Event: Nepal Earthquake
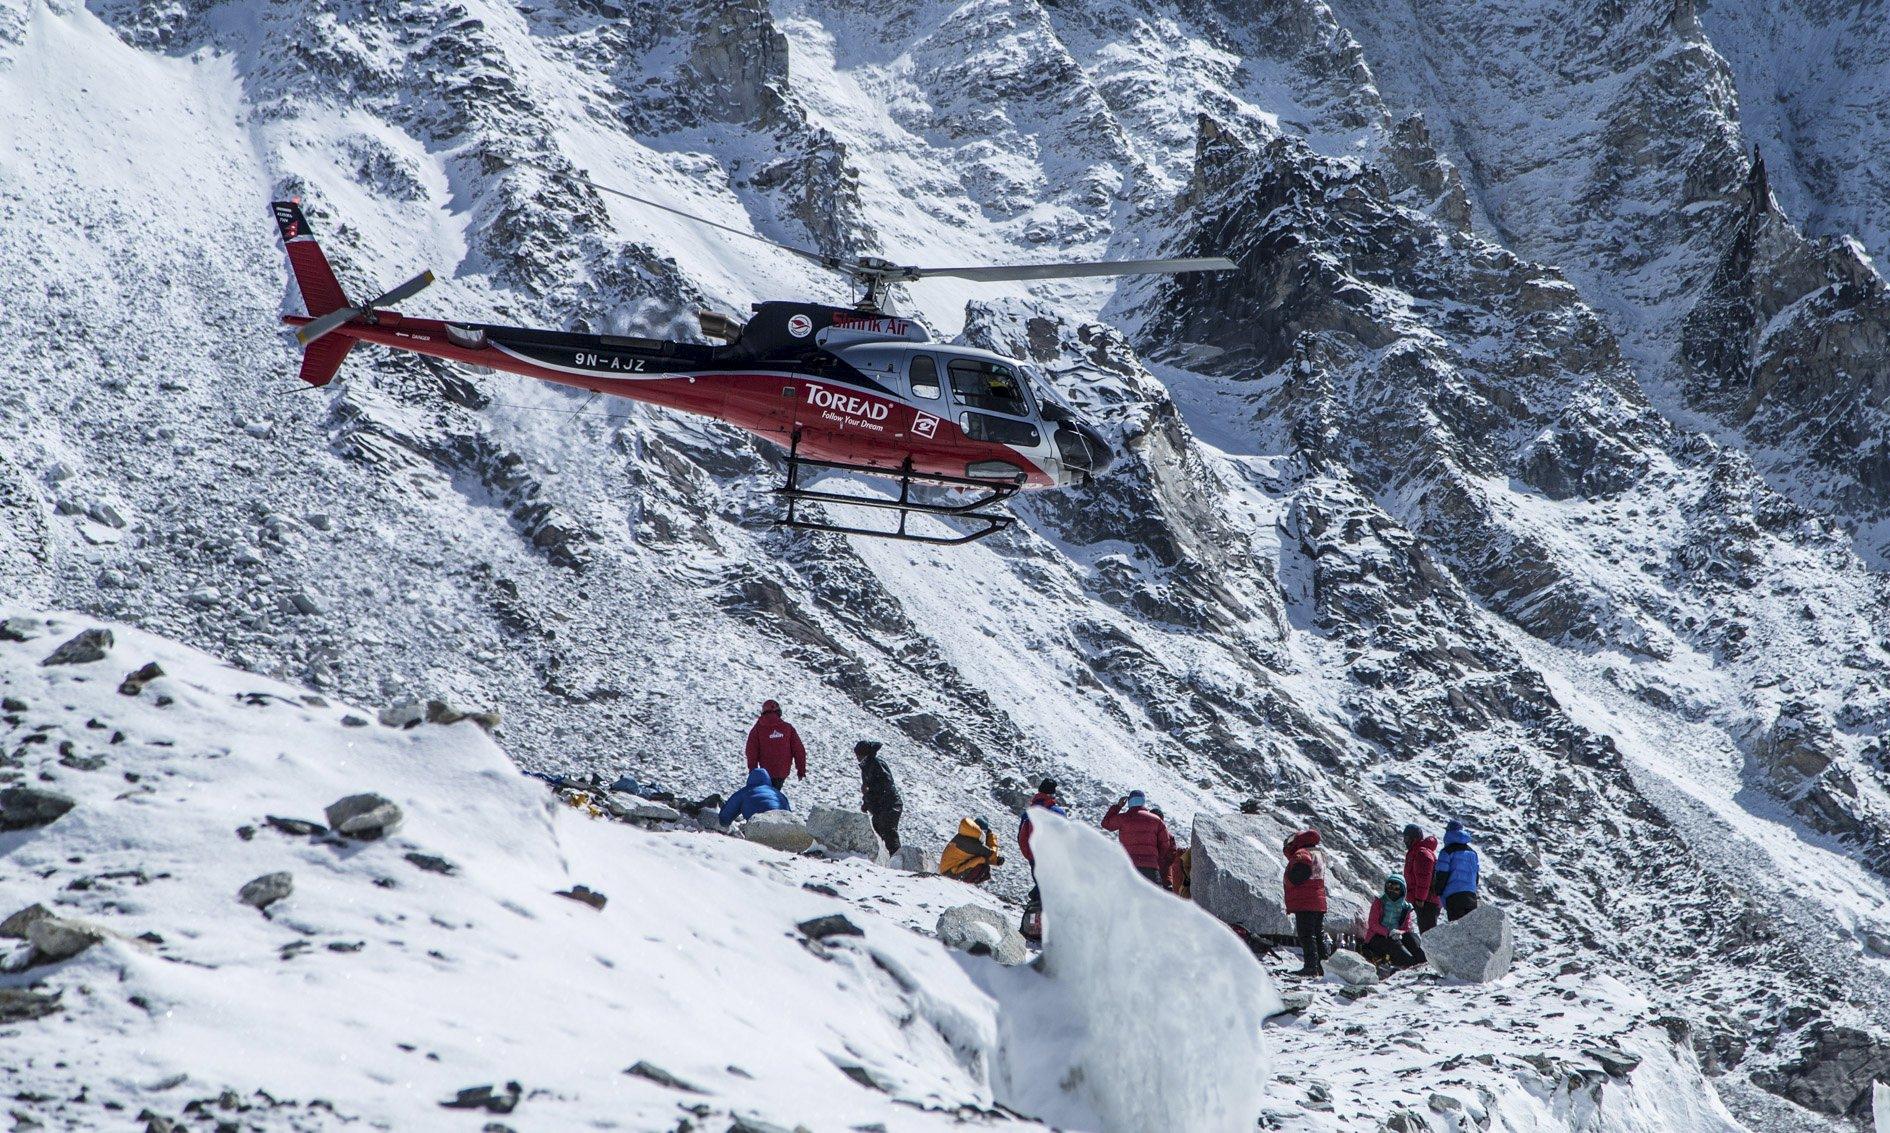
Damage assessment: no_damage